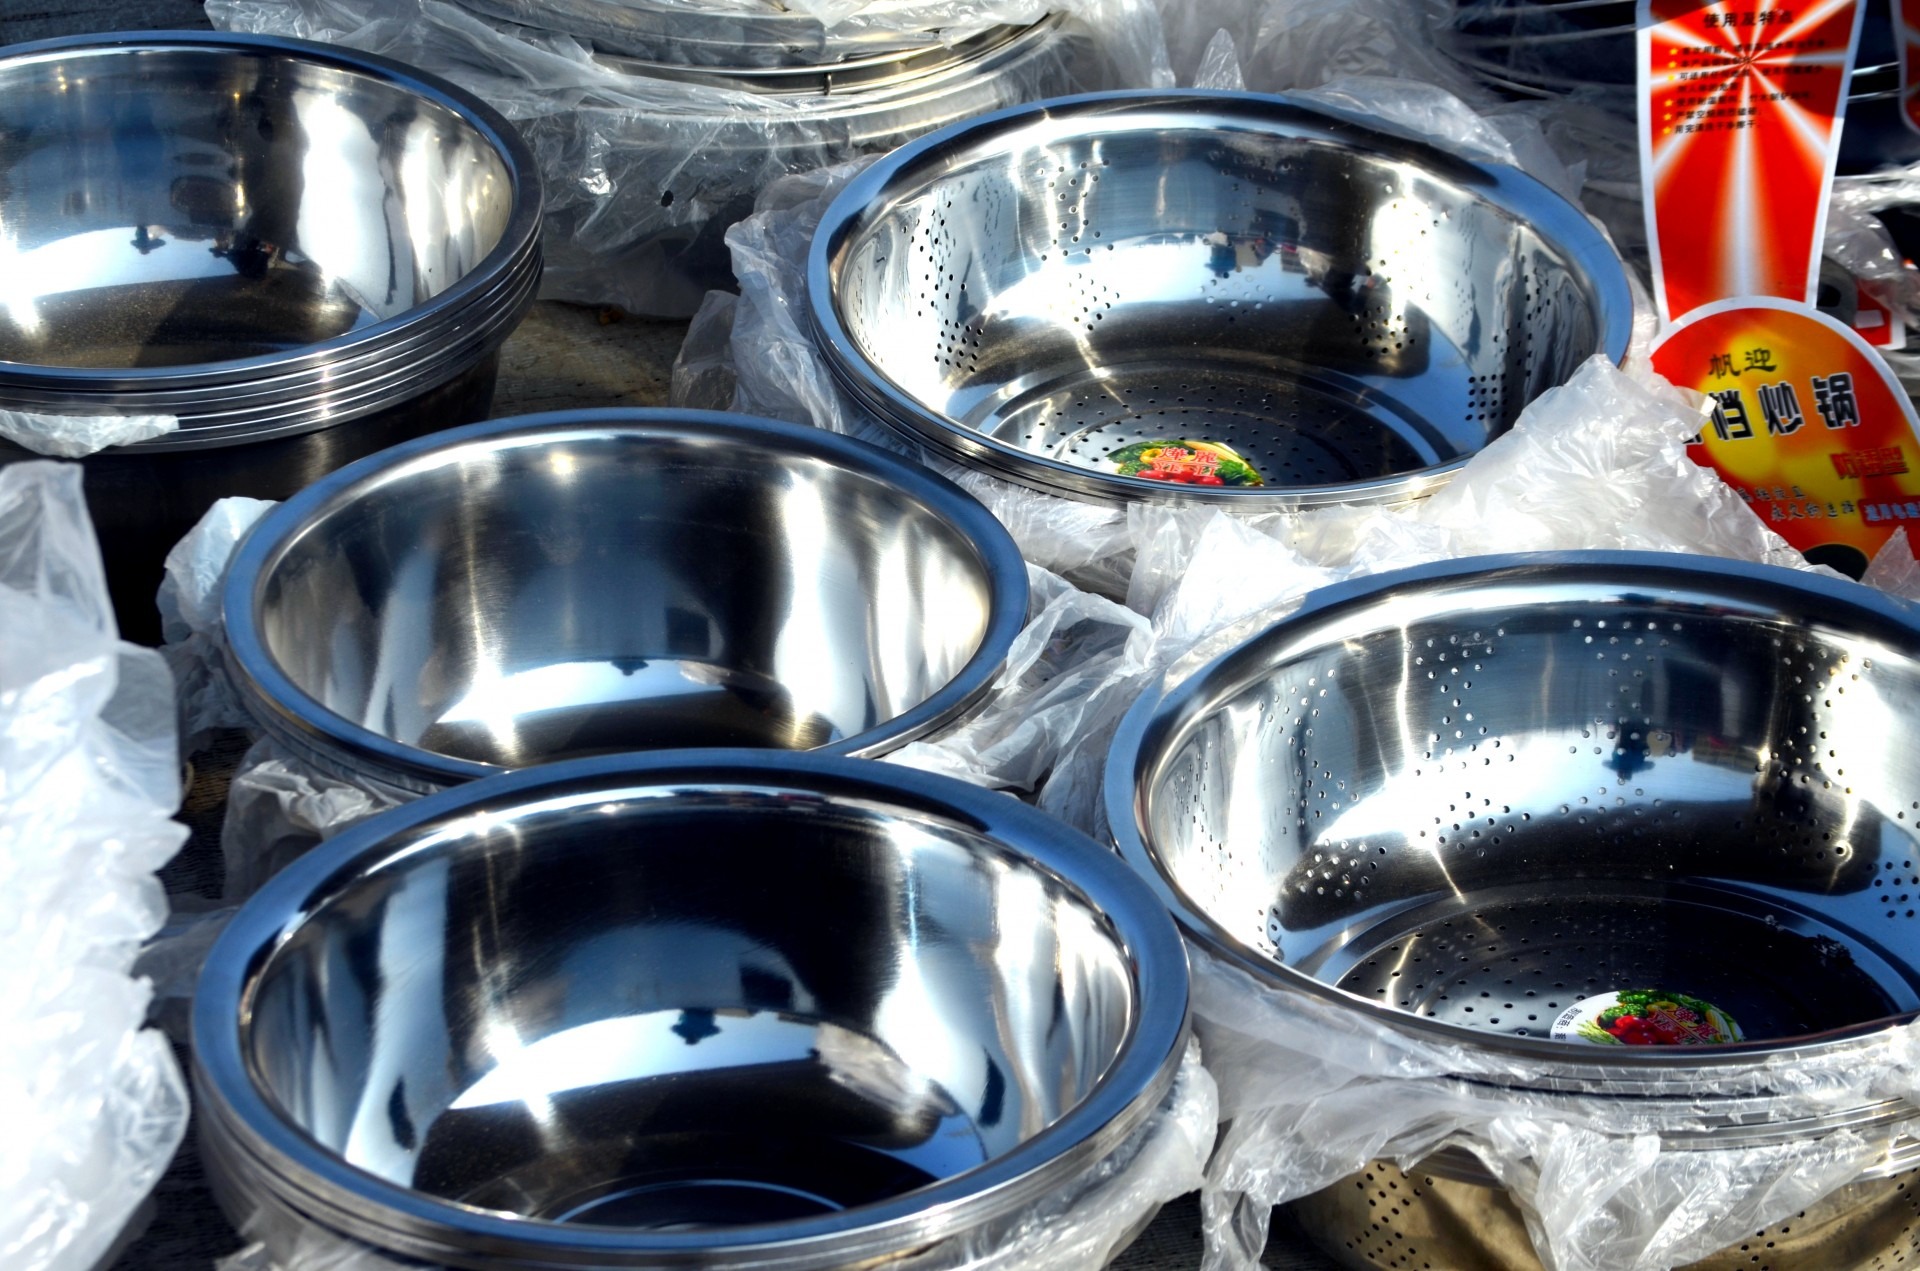
wheel, bowl, dish, food, cooking, spoke, metal, tire, stainless steel, objects, rim, mixing, hubcap, canning, stainless, bowls, automotive tire